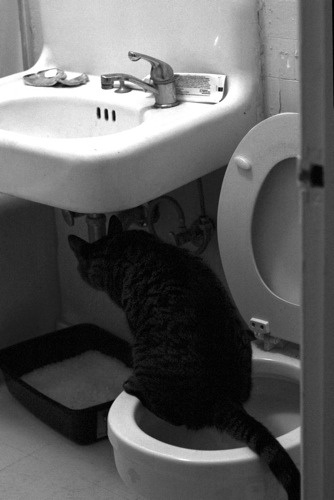
cat using toilet instead of his cat box
A cat perches on and uses the toilet.
A cat sits on a toilet and looks like it is going to the bathroom in the toilet.
A black cat sitting on top of a white toilet.
A cat sitting on the edge of a toilet looking under a sink.